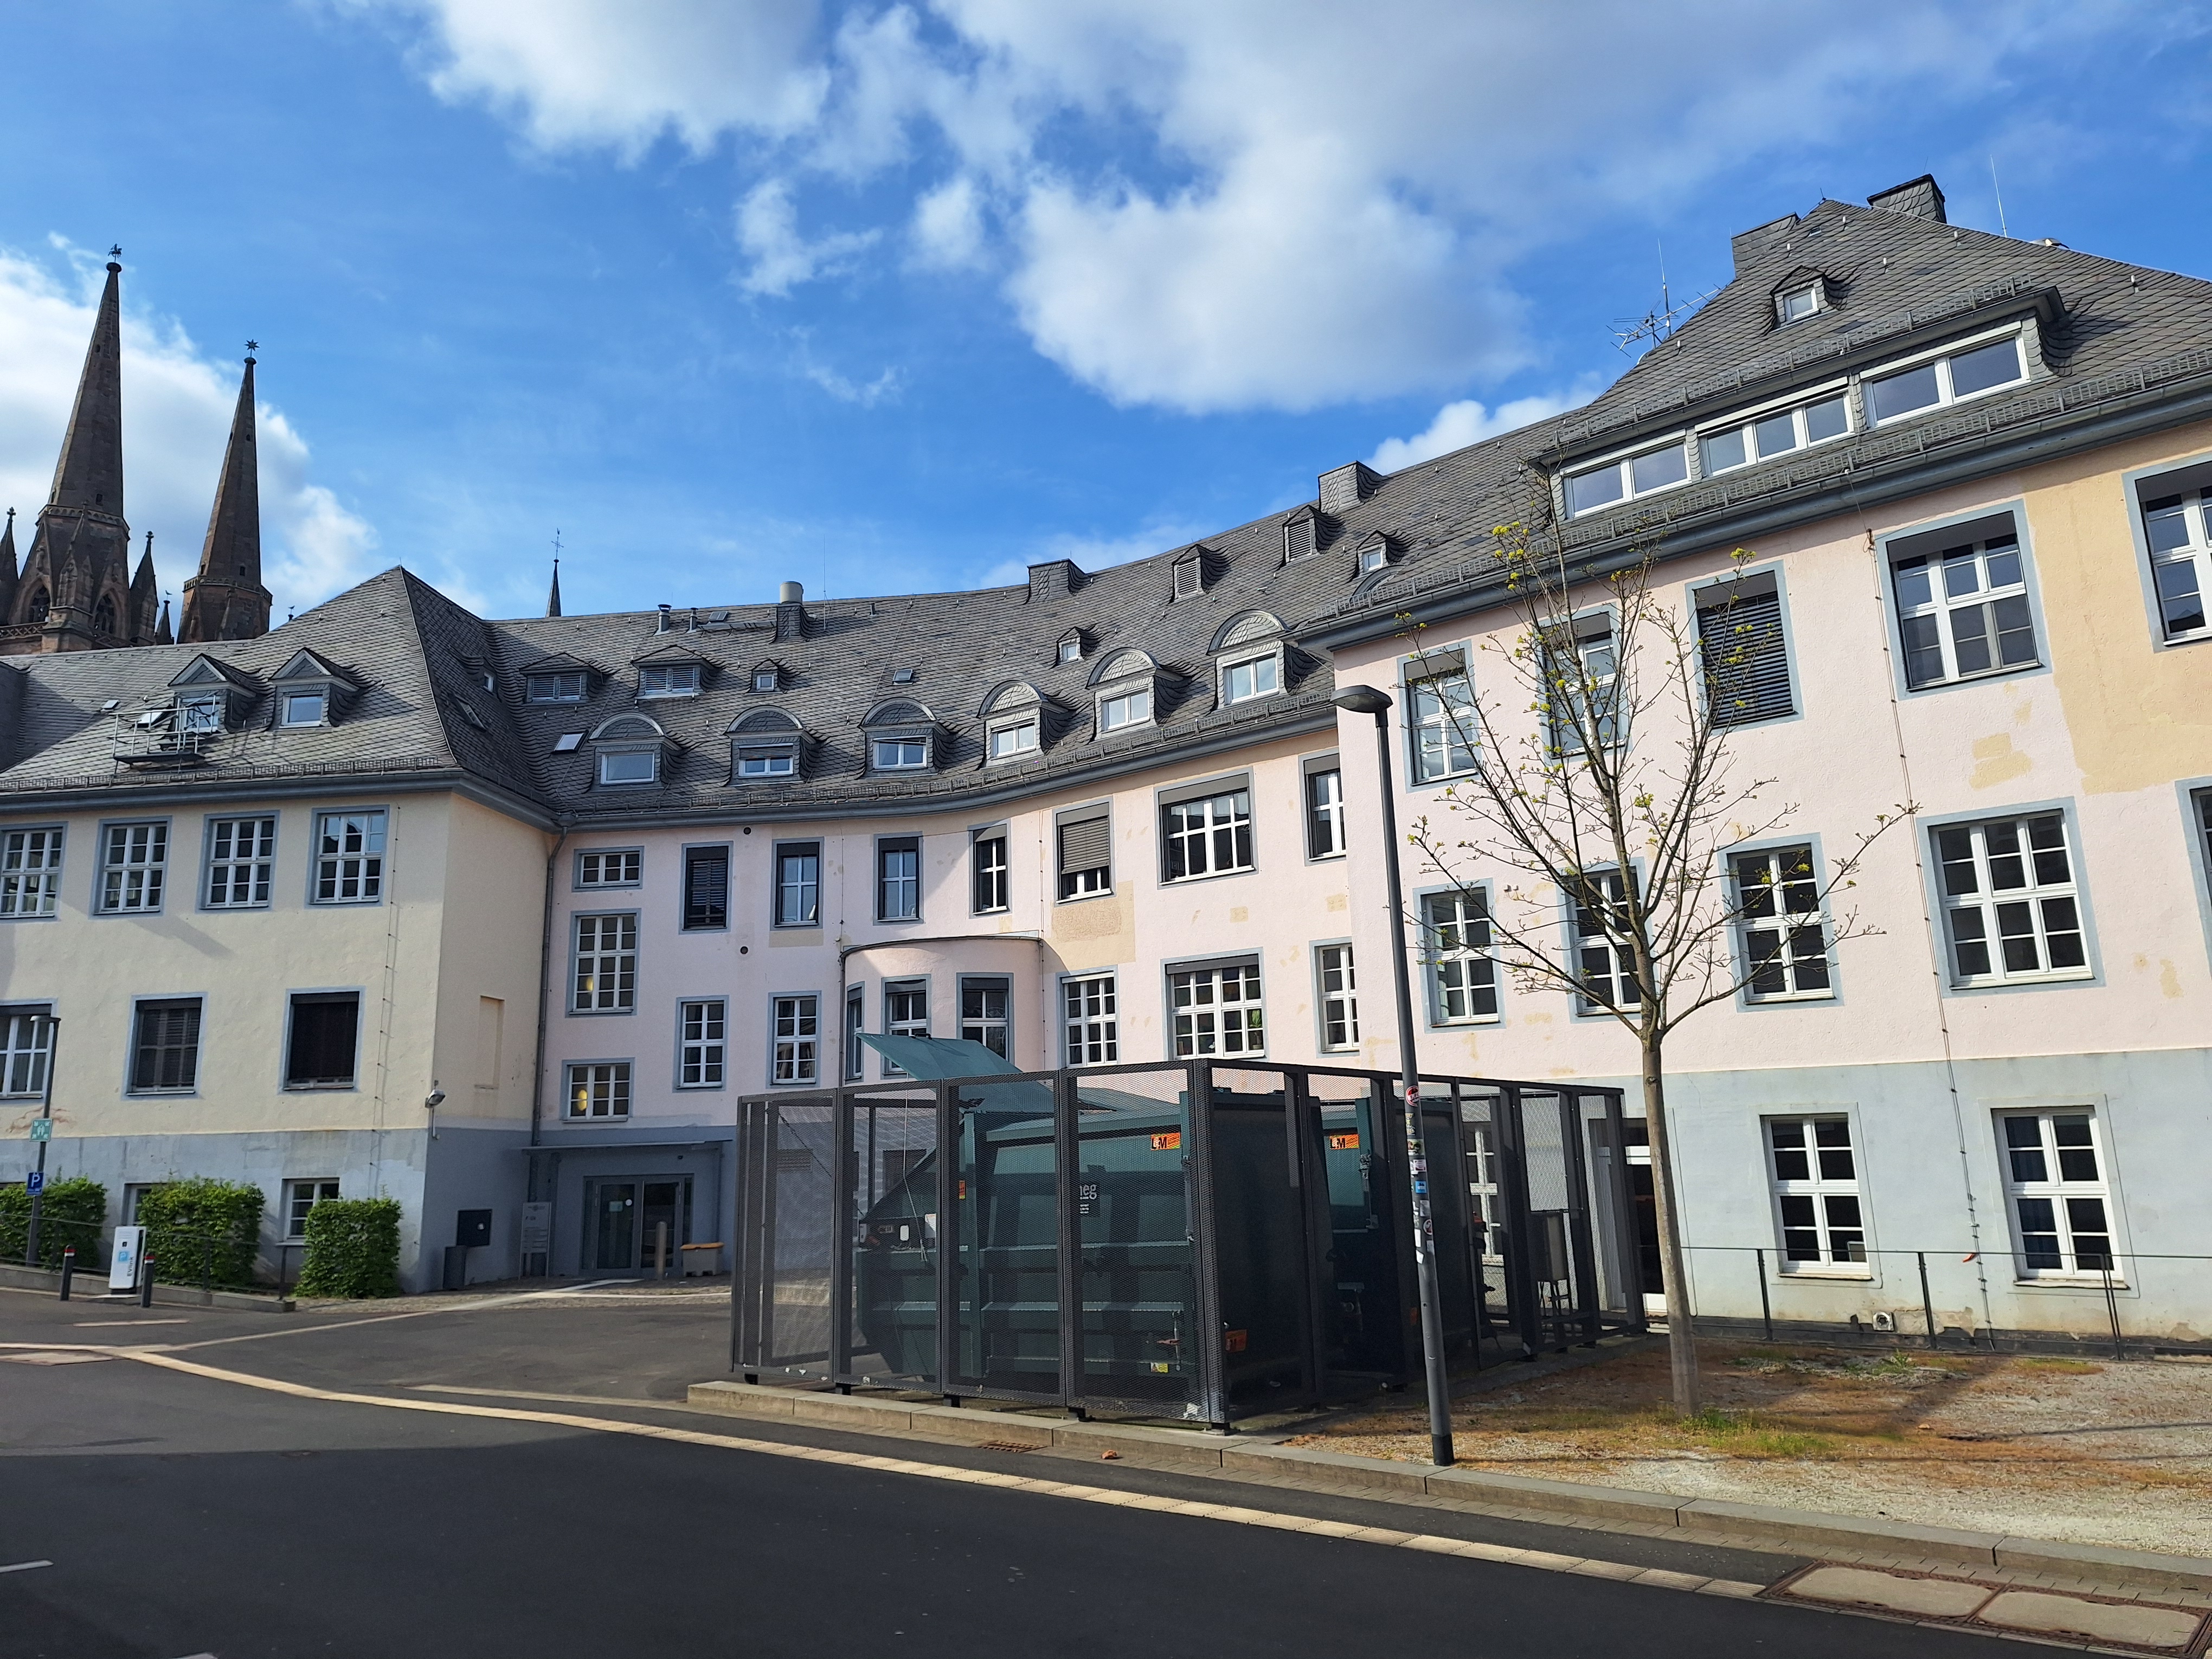
Building: Deutschhausstraße 3